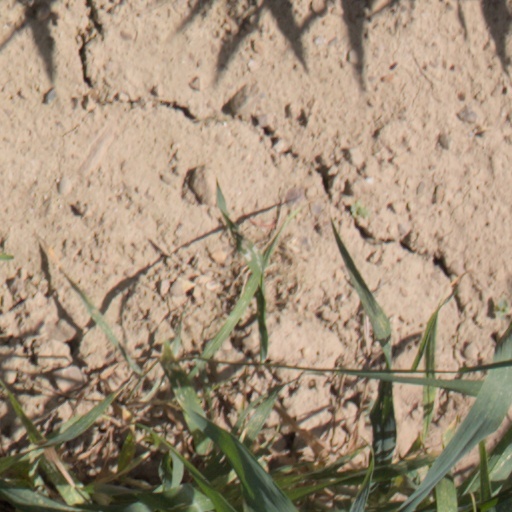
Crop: wheat